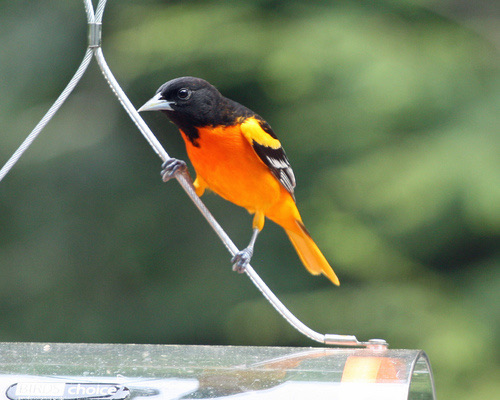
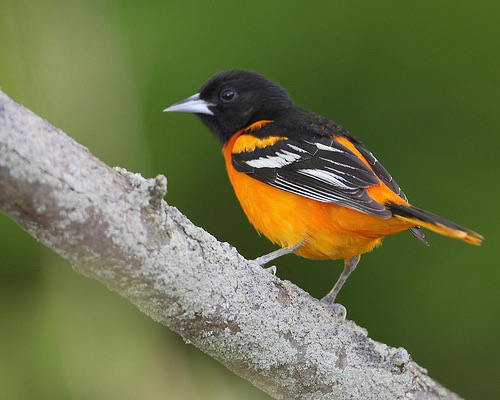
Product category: misc
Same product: yes